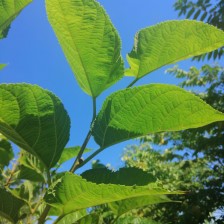
Variety: TaiwanStraberry